Hum Farishte Nahin

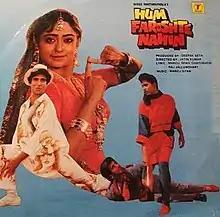
LP Vinyl Records Cover

Hum Farishte Nahin is a 1988 Indian Hindi-language film directed by Jatin Kumar. It stars Raj Babbar, Poonam Dhillon, Om Puri, and Rameshwari. Smita Patil gave a special appearance as former lover of Raj Babbar's character.